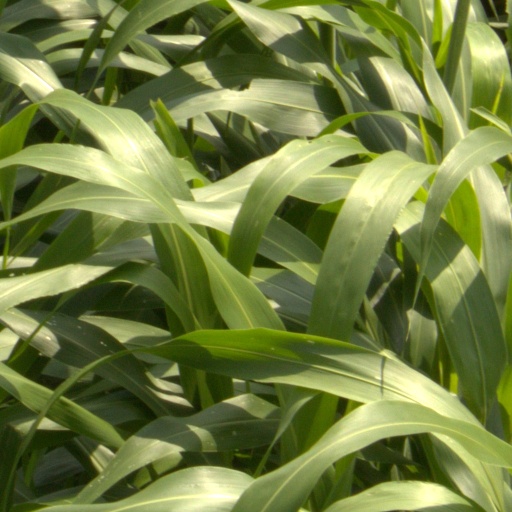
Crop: sorghum